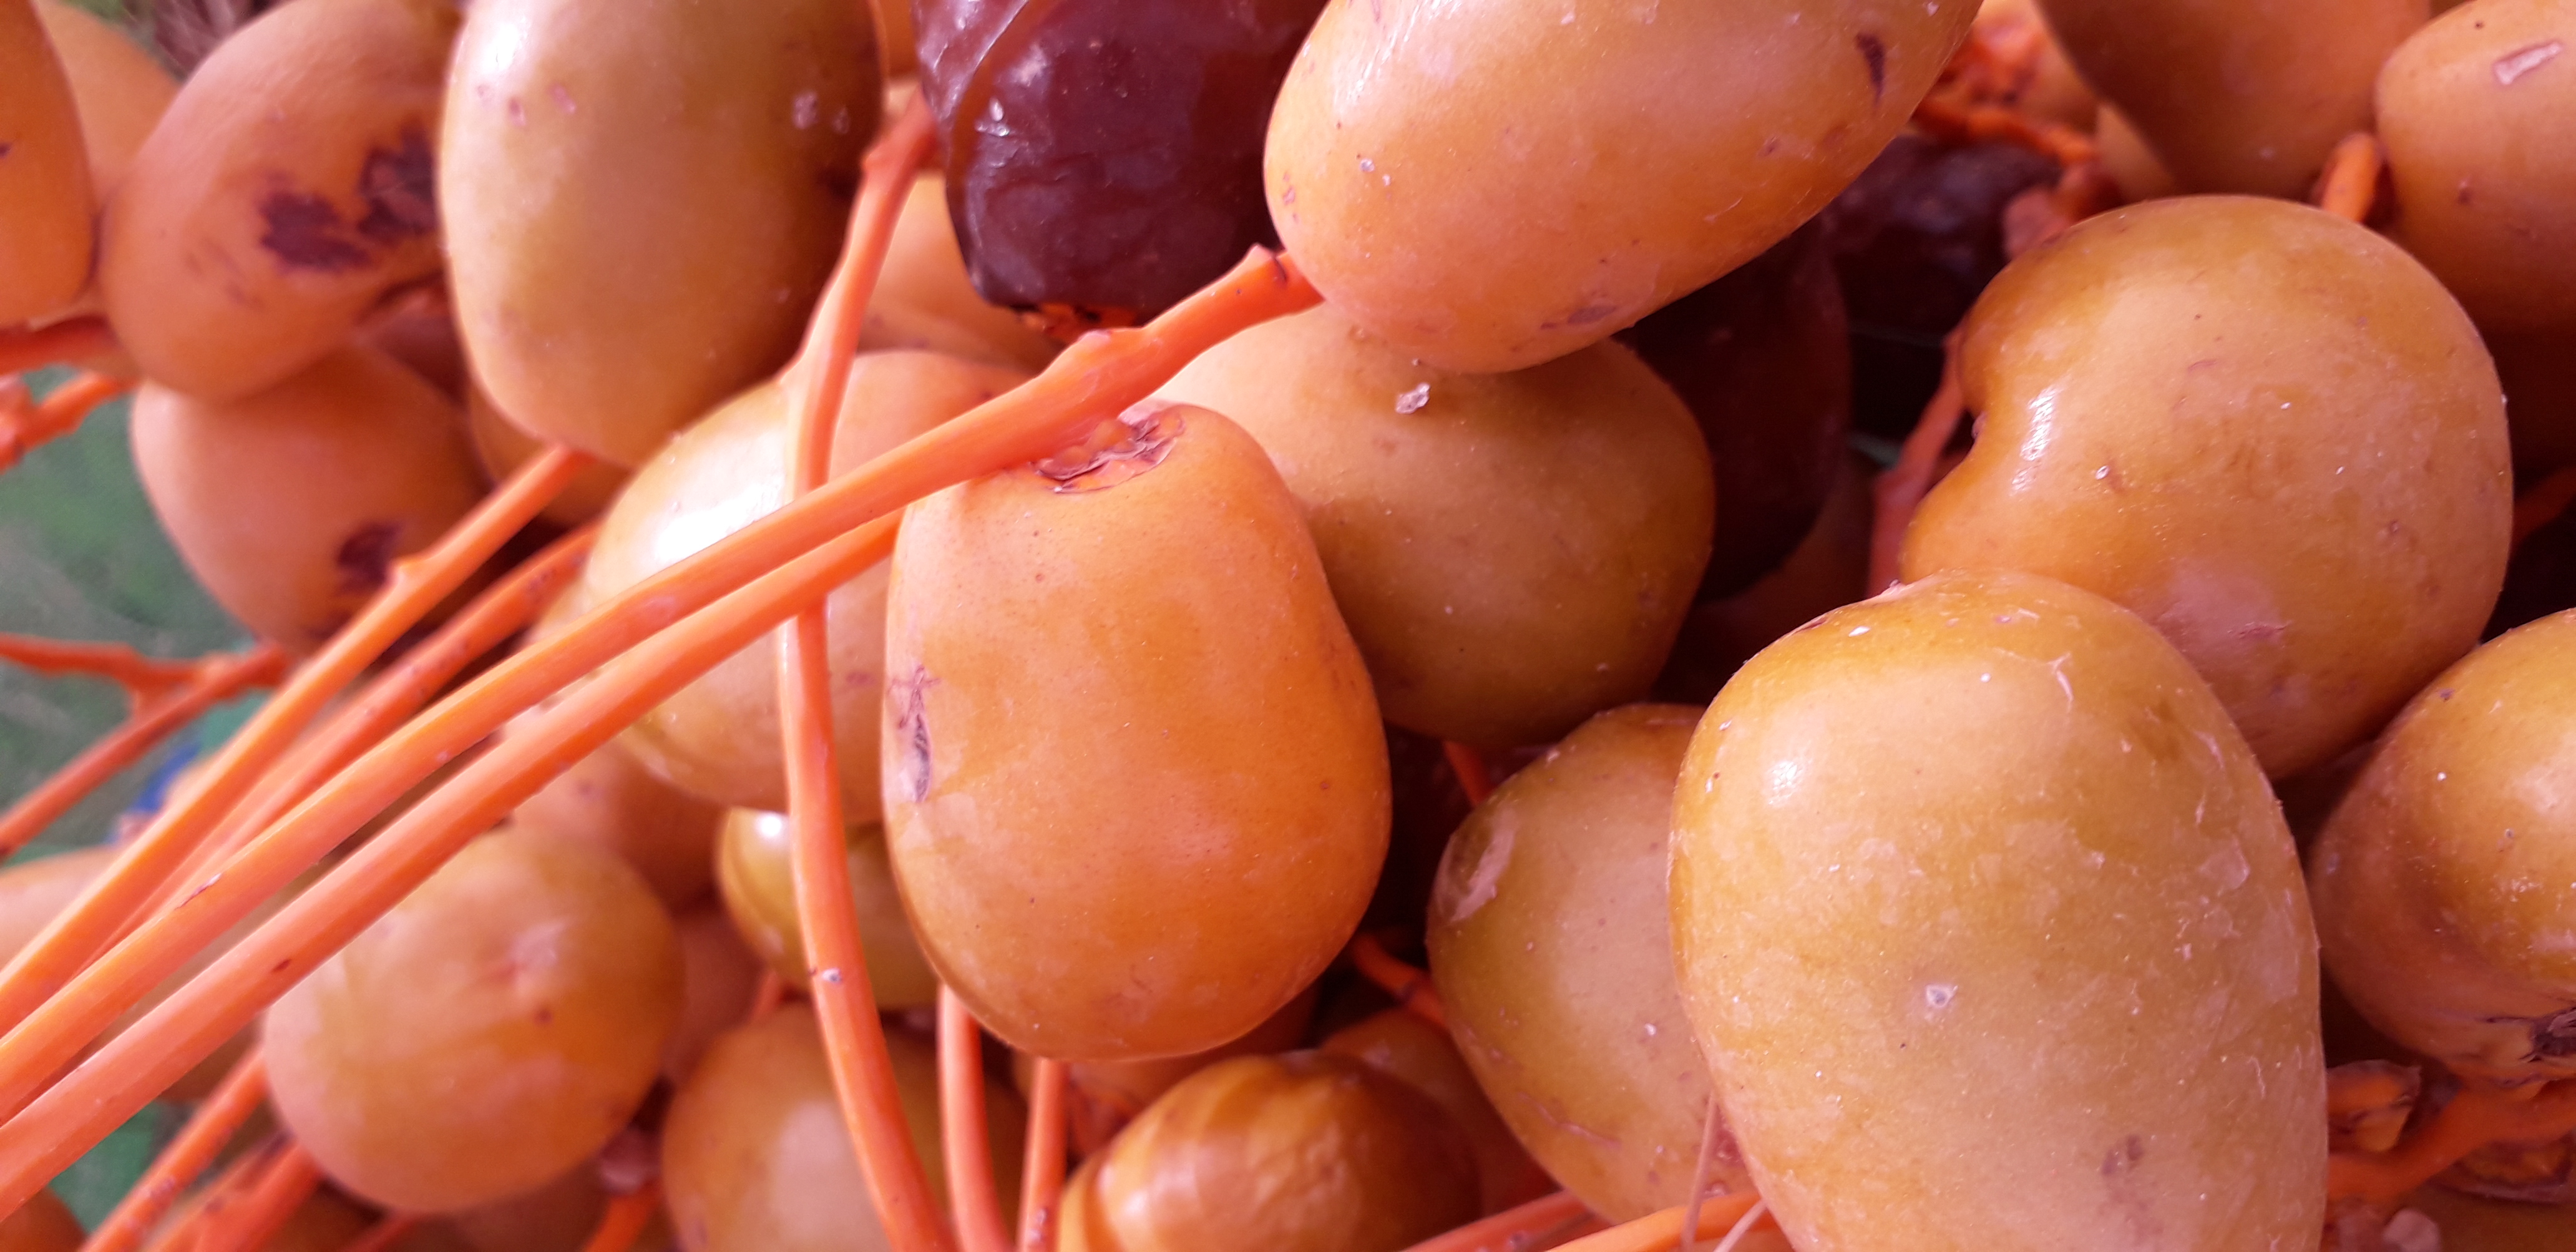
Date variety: Boufagous